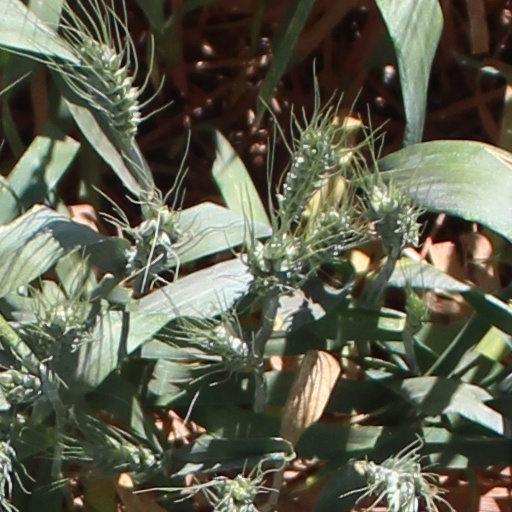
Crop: wheat